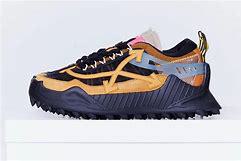
Brand: Off-White
Model: Off Odsy 1000